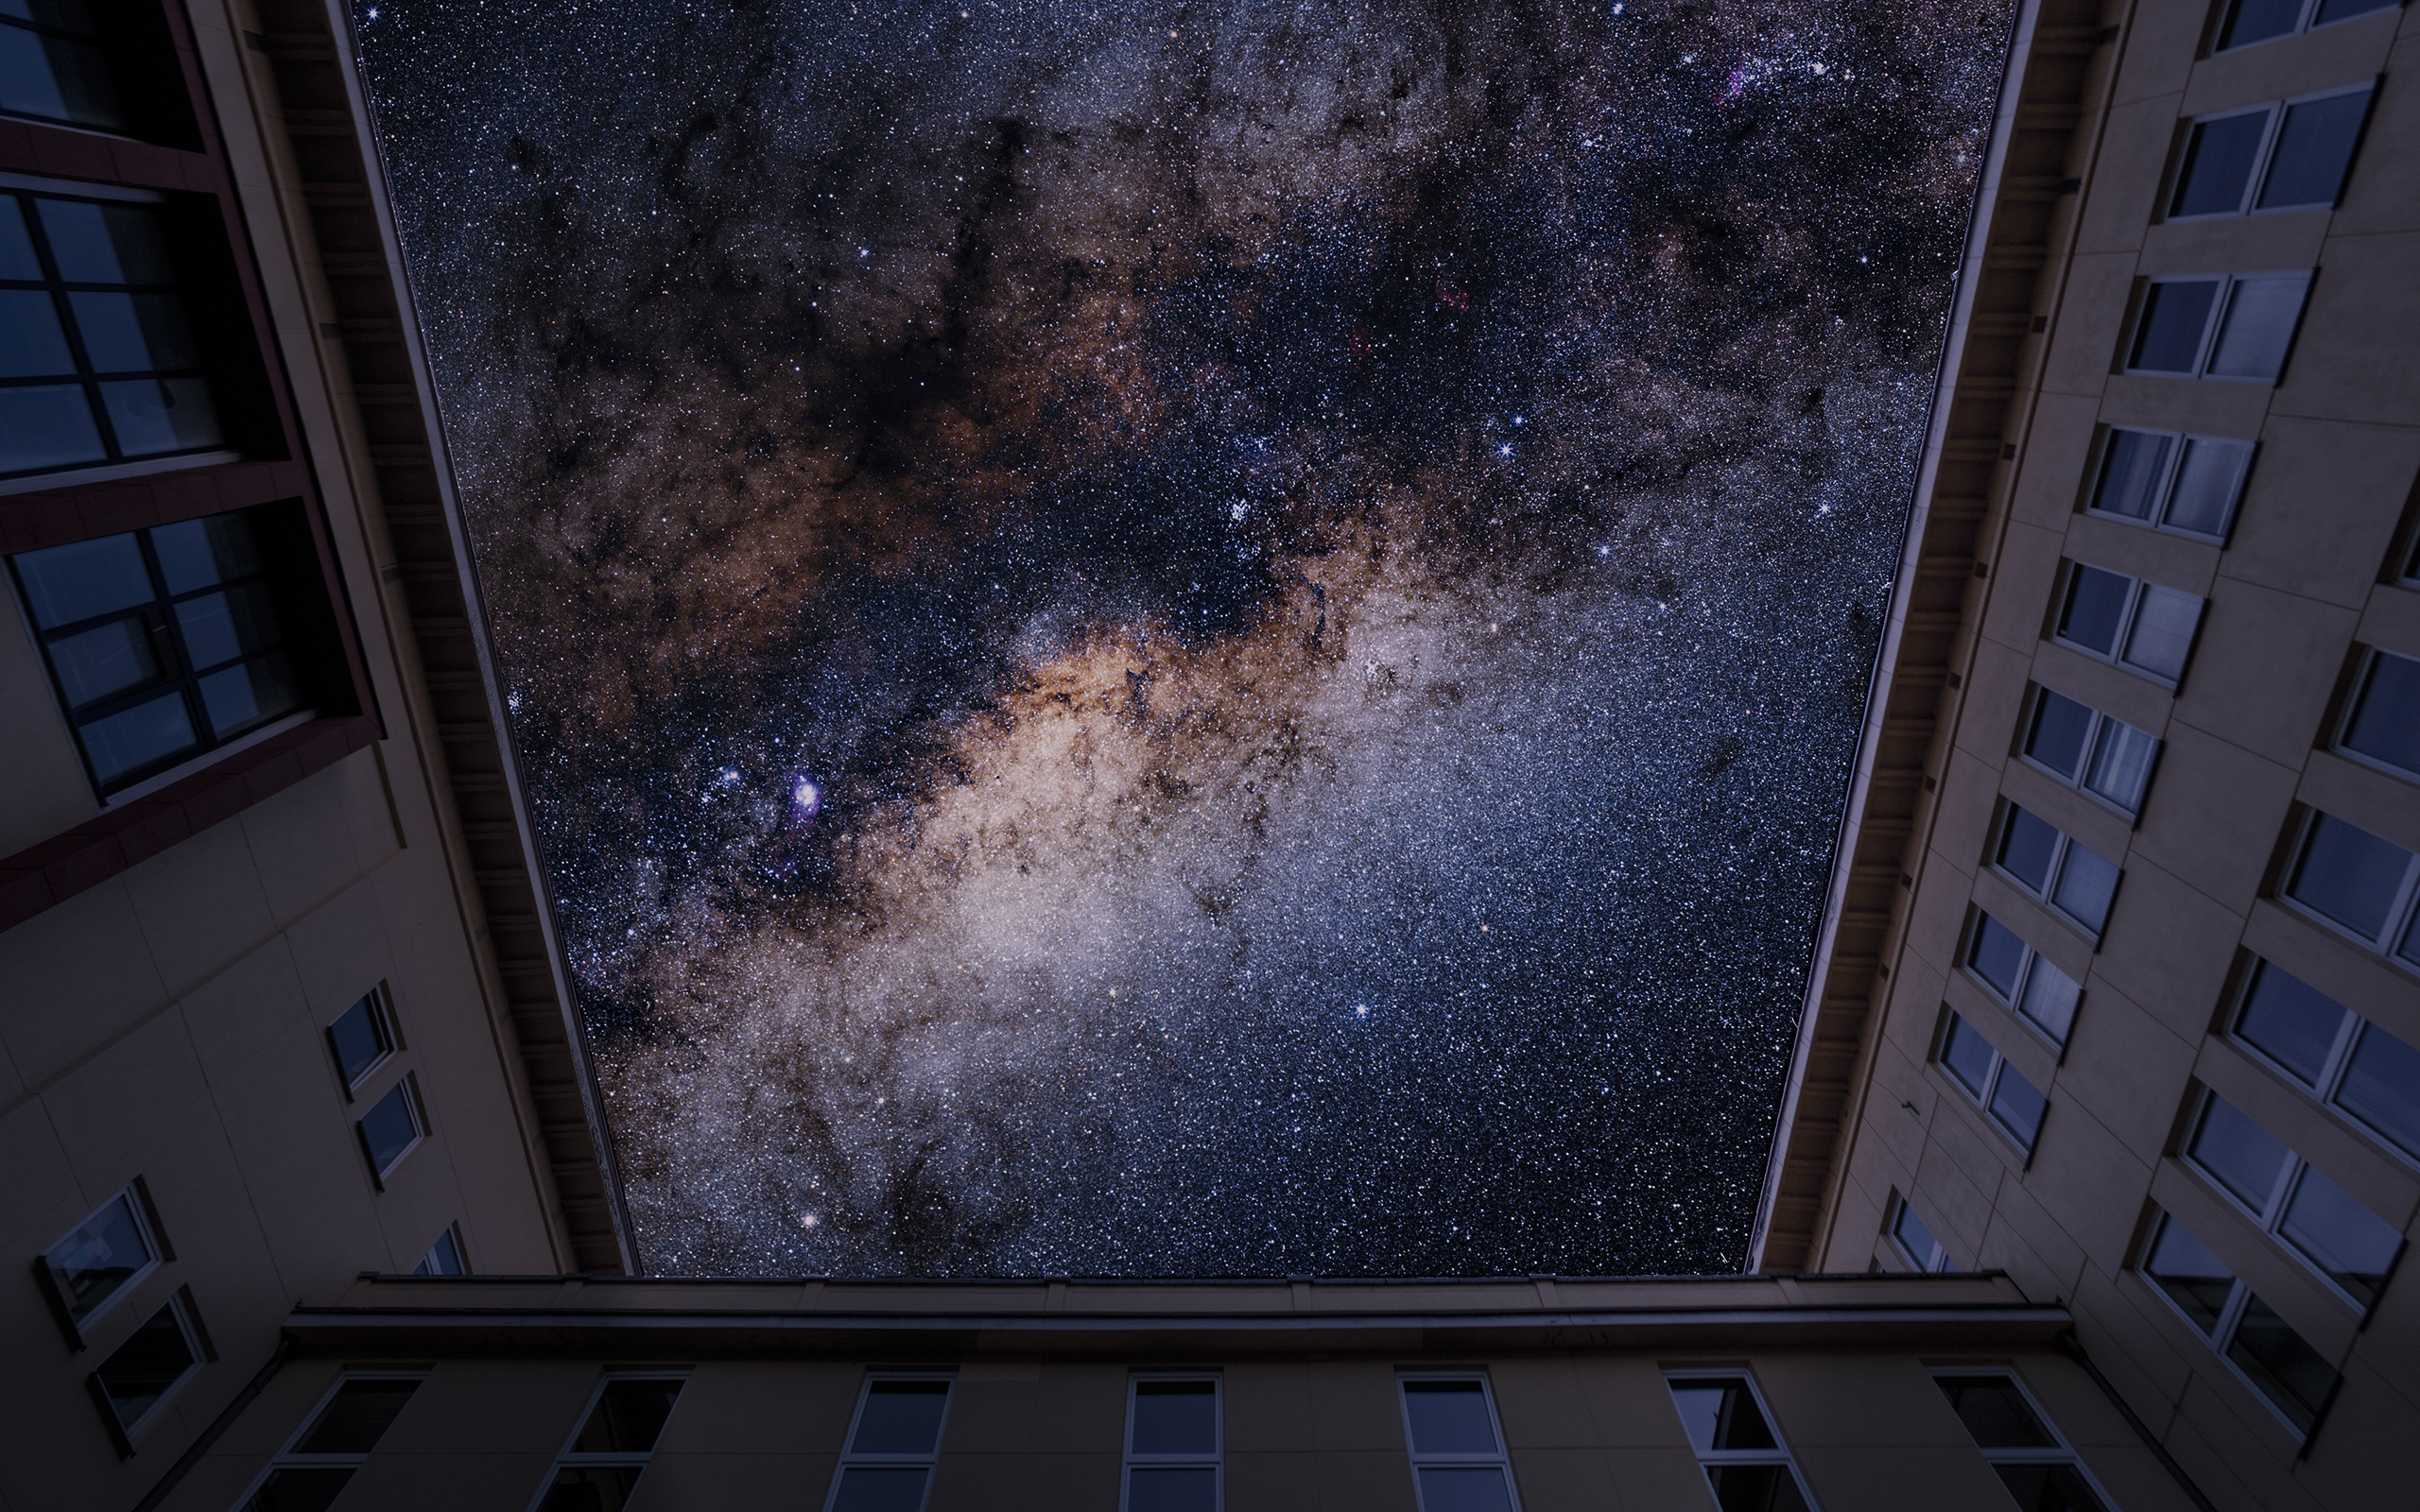
light, sky, night, star, reflection, natural, space, darkness, blue, astronomy, shape, astronomical object